Homobiles

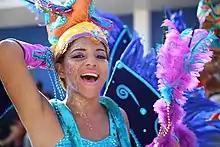
A person dressed in a costume wearing glitter on their face and neck.

Homobiles was founded in 2011 by Lynn Breedlove. According to Breedlove, he developed the initial concept of Homobiles after he drove his friend, a transgender sex worker, back to her hotel and offered to wait until she safely returned to her room. After providing free rides to friends attending the Femme Conference in Oakland in 2010, Breedlove observed that there was a need for rides for women and drag queens, as well as other members of the LGBT community who were willing to provide rides. Breedlove founded Homobiles the following year as a donation-based service with rides scheduled via text message.